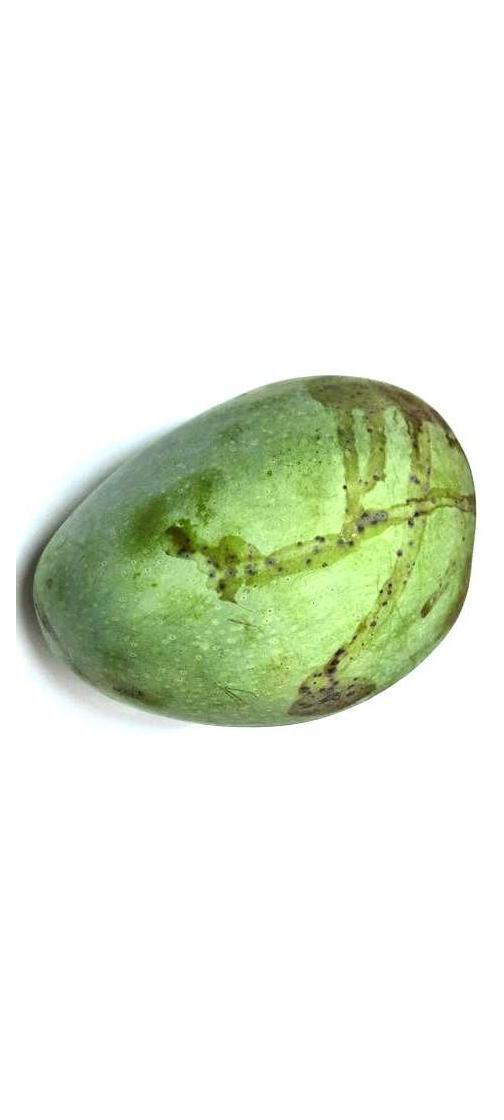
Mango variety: Fazli Shurmai